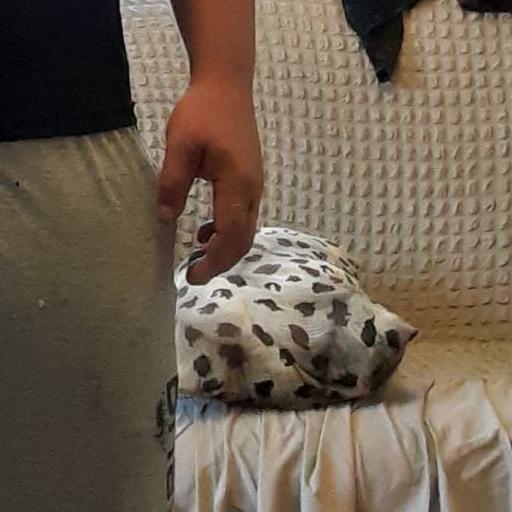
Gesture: no_gesture